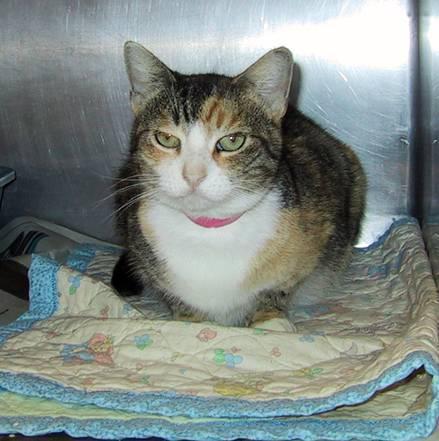
cat